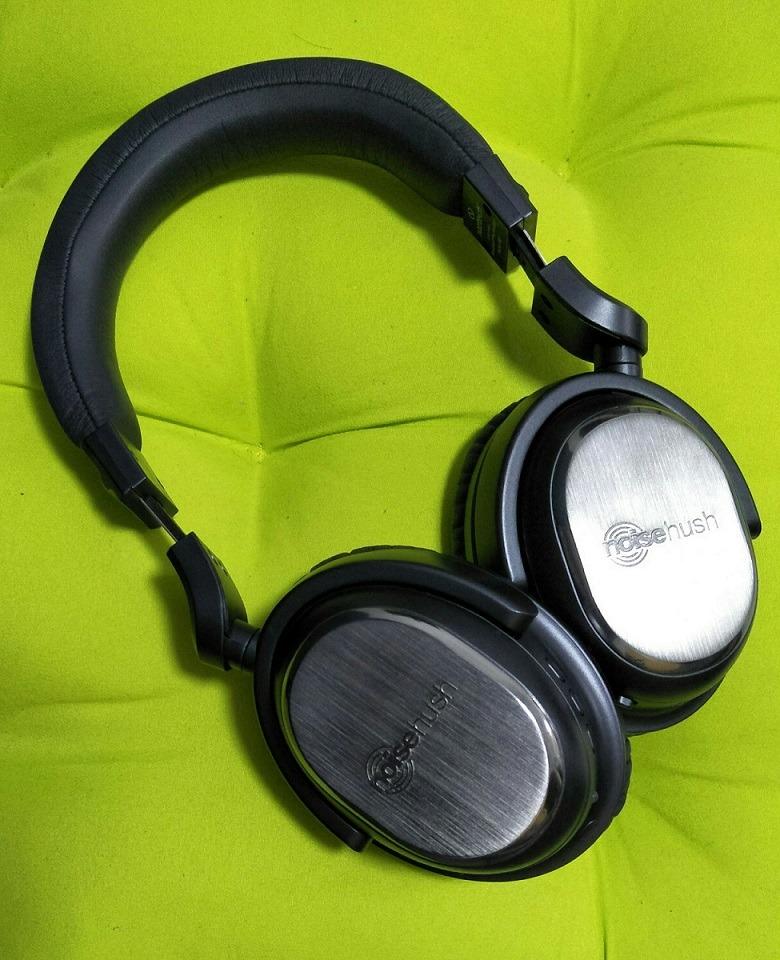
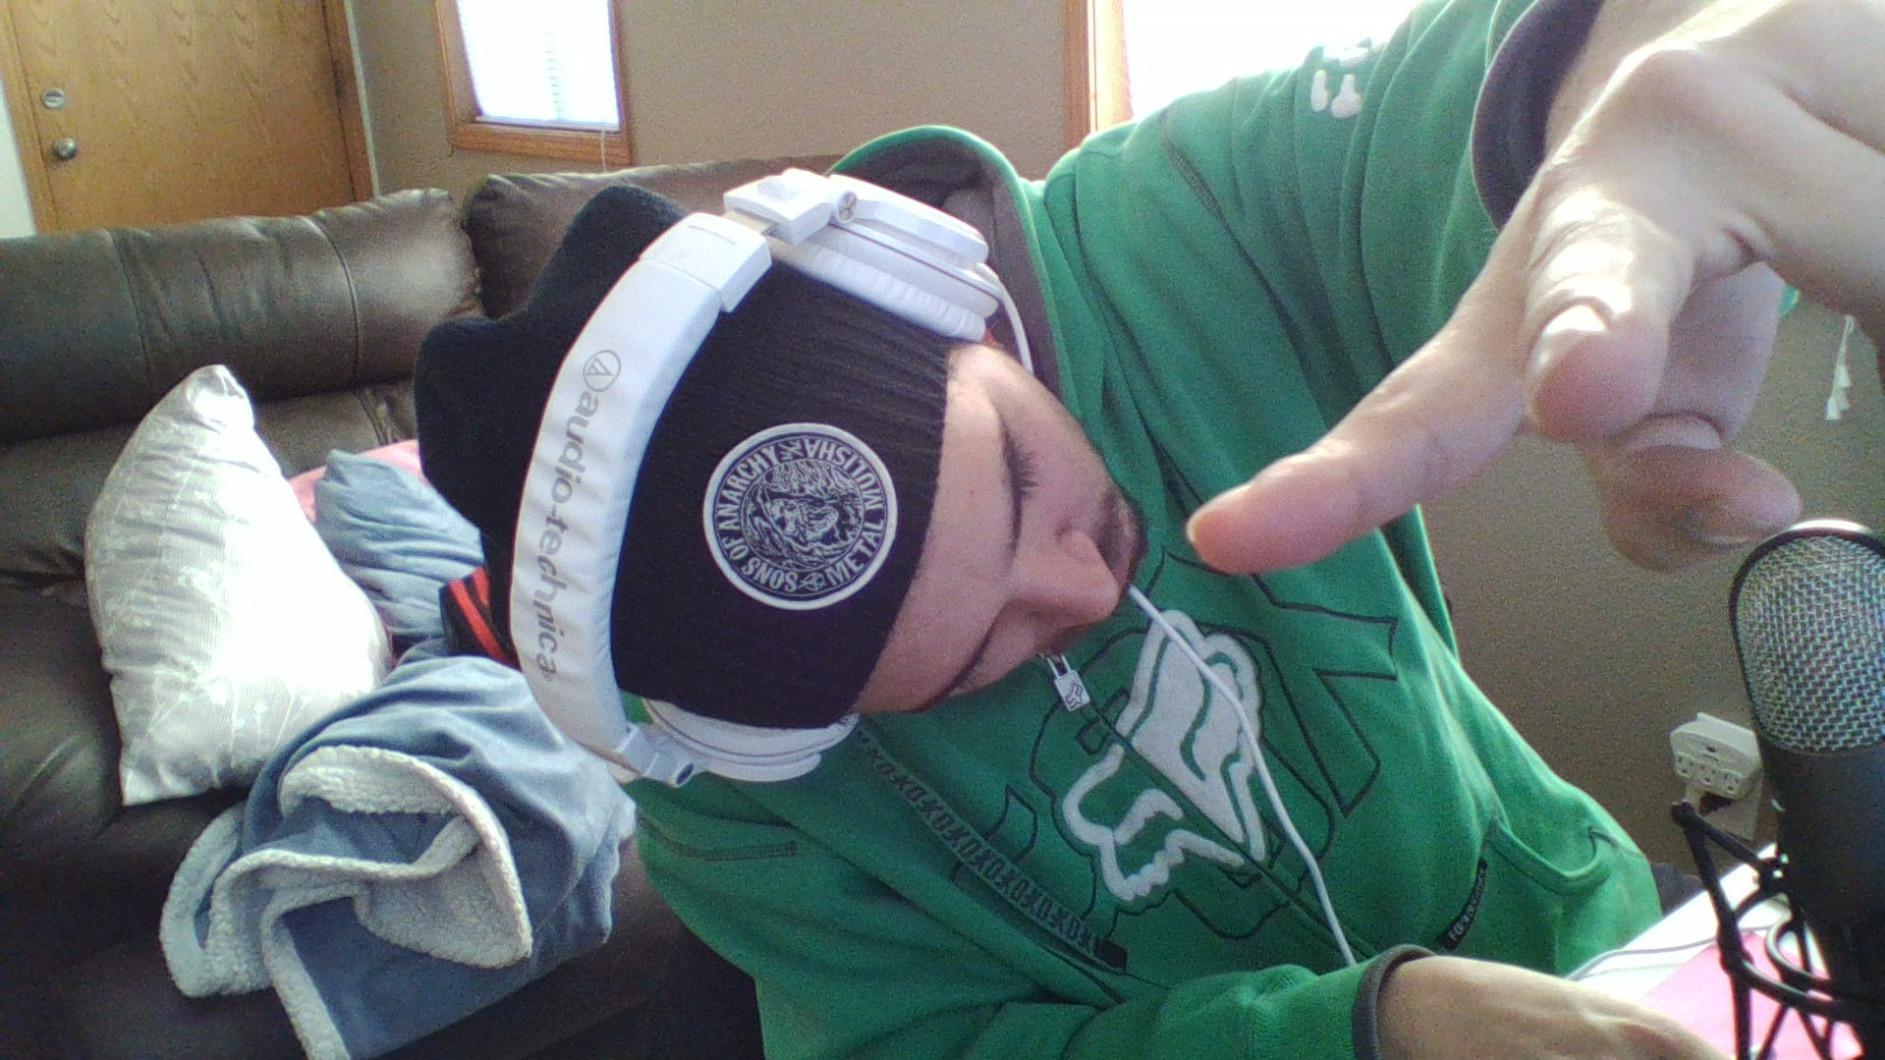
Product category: headphones
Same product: no